Bellister Bridge

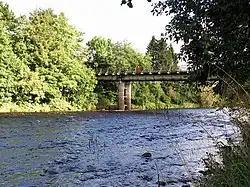
Bellister Bridge

Bellister Bridge is a concrete bridge across the River South Tyne at Haltwhistle in Northumberland, England.